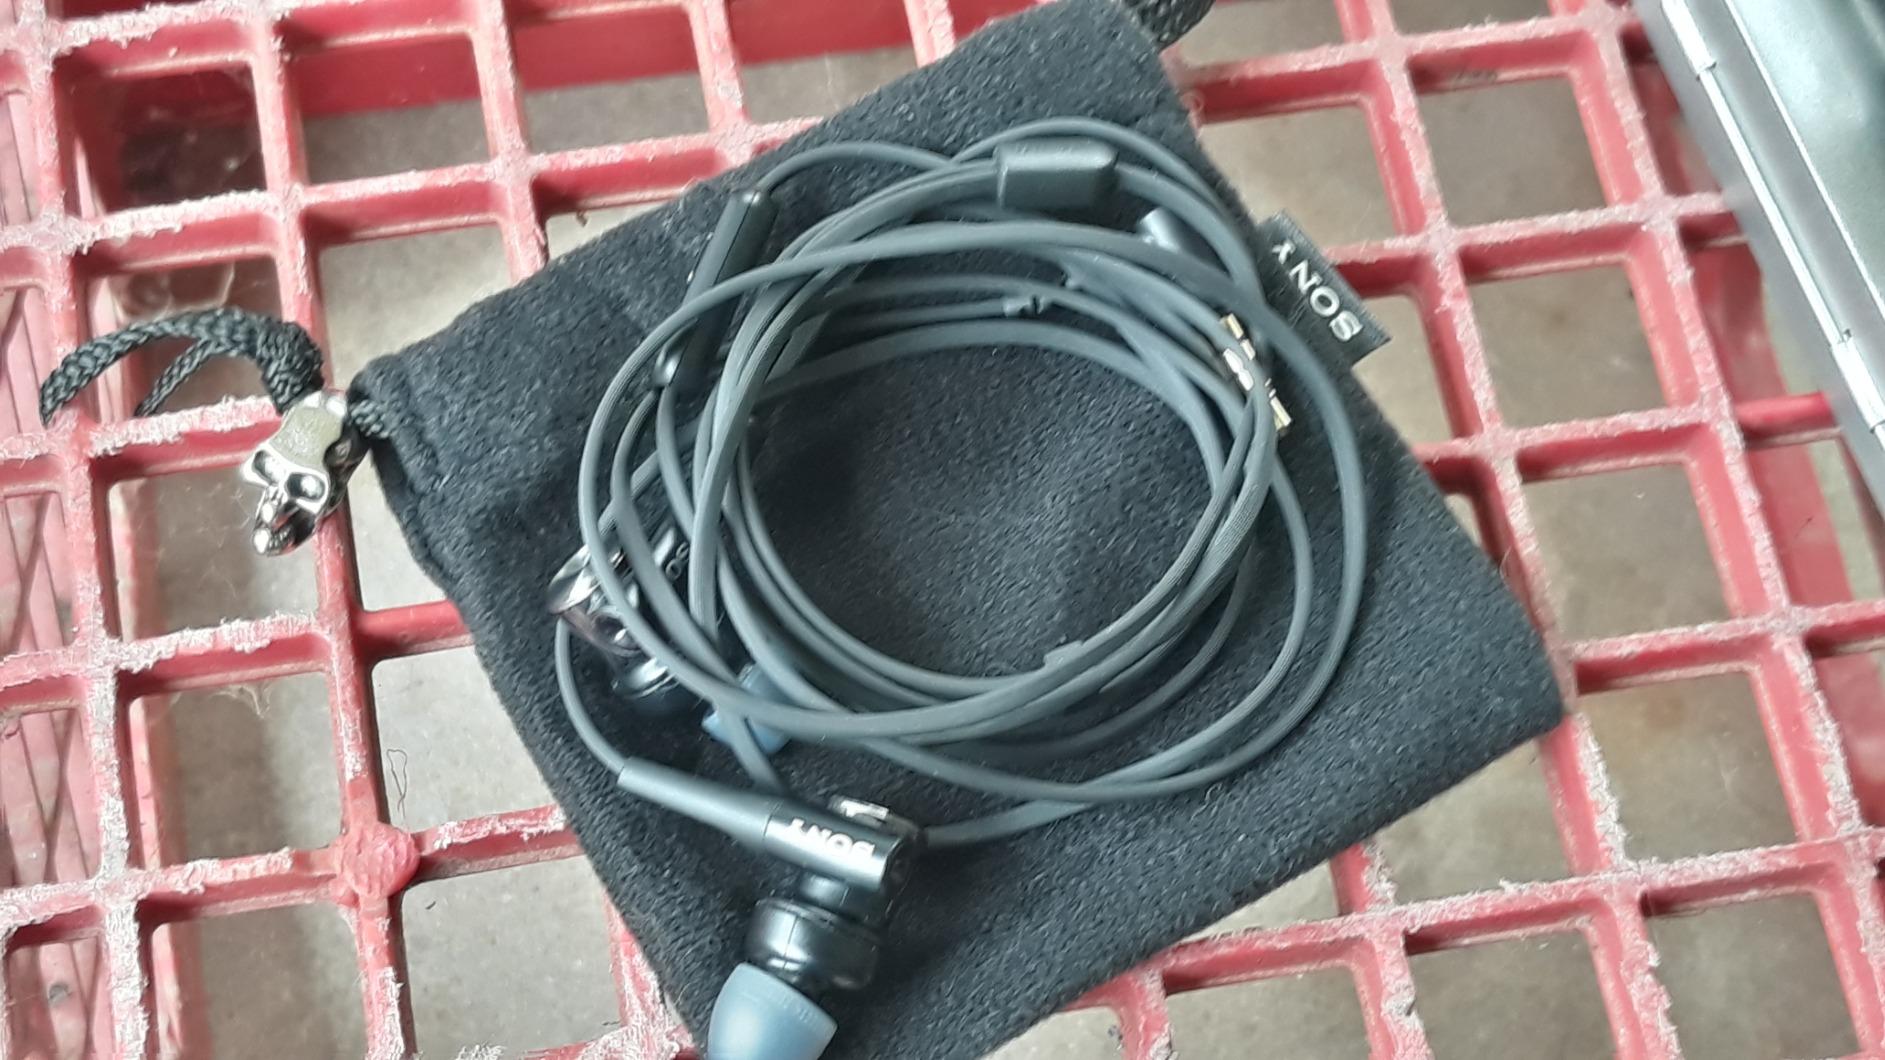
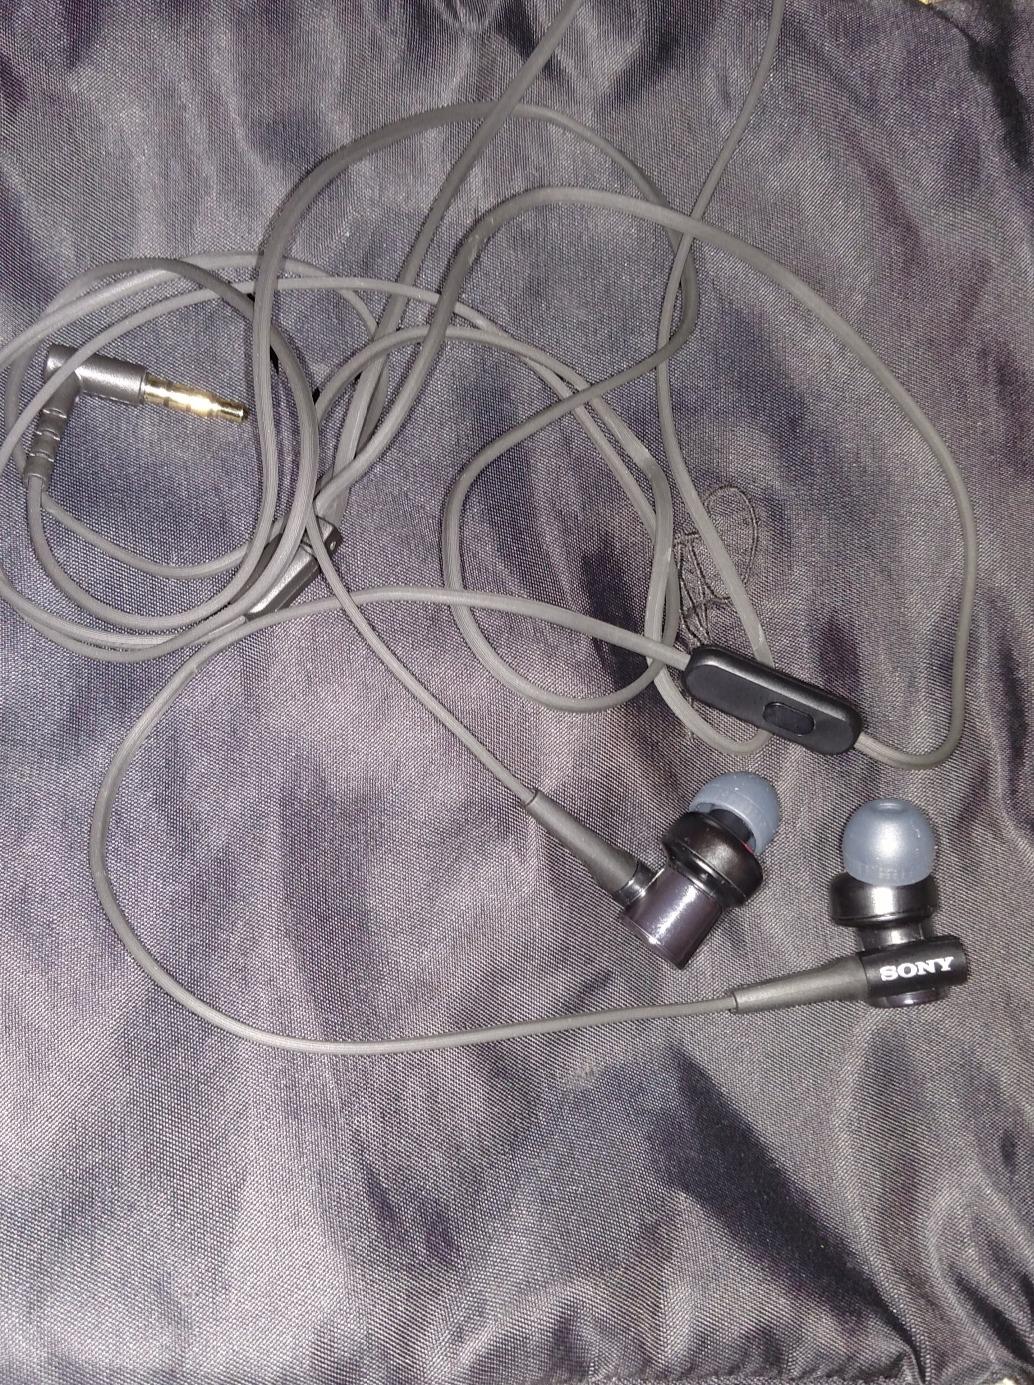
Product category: headphones
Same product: yes